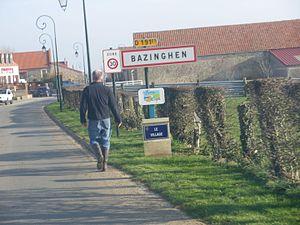
Panneau d'entrée de la commune de Bazinghen.
Bazinghen est une commune française située dans le département du Pas-de-Calais en région Hauts-de-France.